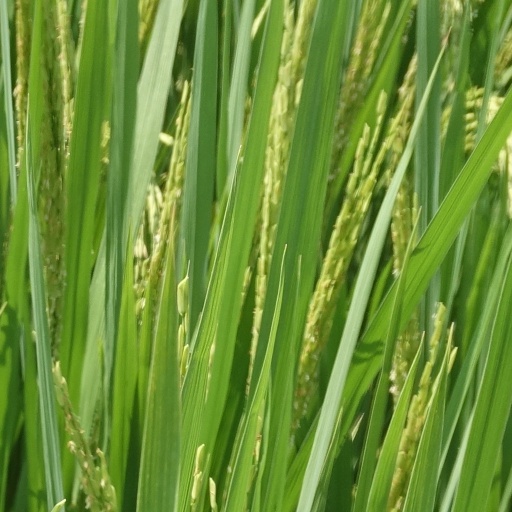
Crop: rice